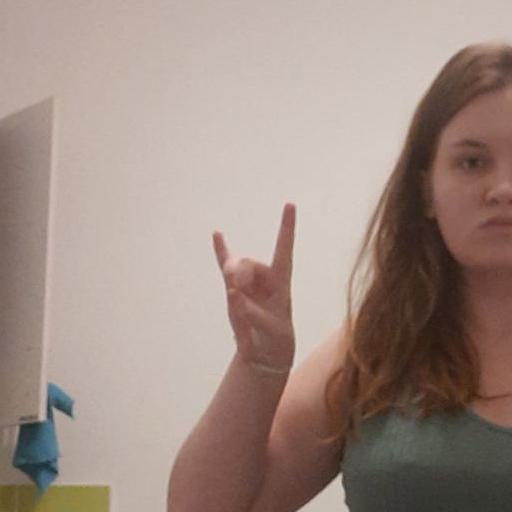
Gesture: rock